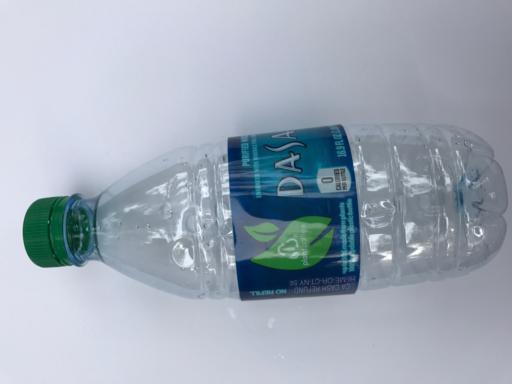
Waste category: plastic